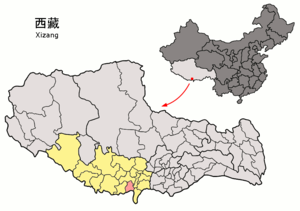
Le xian de Gamba est un district administratif de la région autonome du Tibet en Chine. Il est placé sous la juridiction de la préfecture de Xigazê.